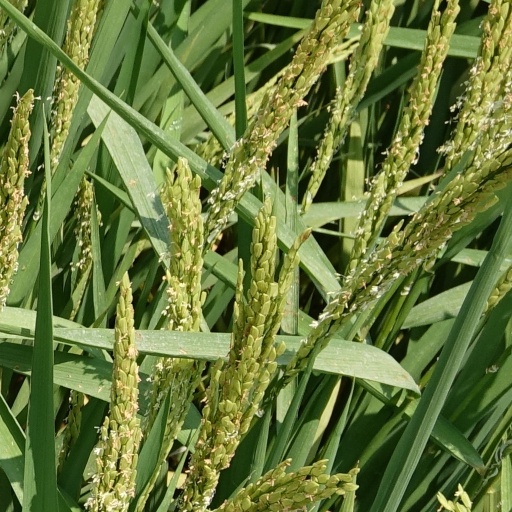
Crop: rice